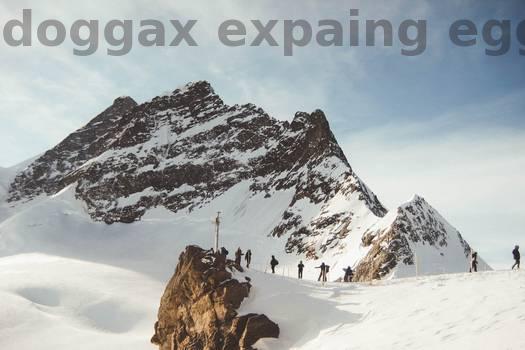
Label: Watermark